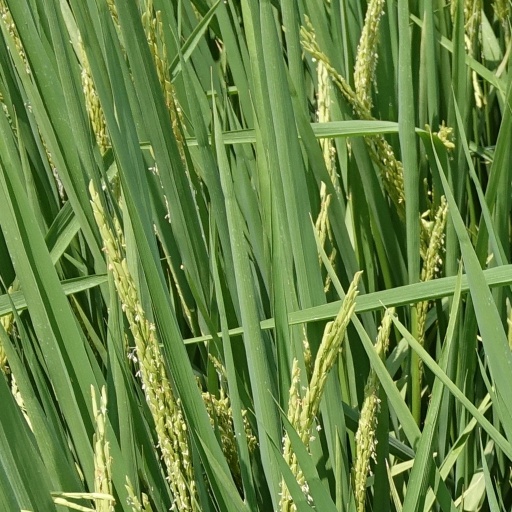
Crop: rice